Fujinami Station (Wakayama)

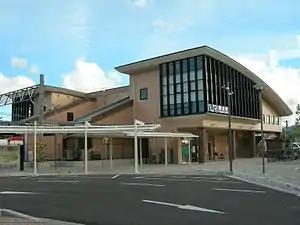
Fujinami Station in September 2010

is a passenger railway station in located in the town of Aridagawa, Arida District, Wakayama Prefecture, Japan, operated by West Japan Railway Company (JR West).